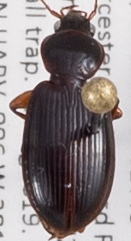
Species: Synuchus impunctatus
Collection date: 2019-08-27
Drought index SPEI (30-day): -0.51
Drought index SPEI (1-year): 1.25
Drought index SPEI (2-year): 1.69